Martin Hrabě de Angelis

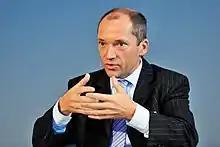
Martin Hrabě de Angelis, 2010

Martin Hrabě de Angelis is a German geneticist and director of the Institute of Experimental Genetics at Helmholtz Zentrum München and director of the European Mouse Mutant Archive (EMMA) in Monterotondo, Italy. Since 2003 he has held the Chair of Experimental Genetics at Technische Universität München. He is co-founder, speaker and board member of the German Center for Diabetes Research (DZD). His research focuses on metabolism and diabetes, large-scale functional genomics/genetics and epigenetics.